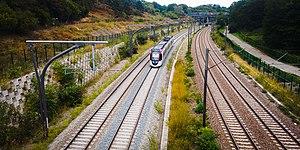
Tramway T11 dans le parc Georges Valbon
Le parc départemental Georges-Valbon, communément appelé parc de La Courneuve, vient au 3ᵉ rang des parcs et bois de la région parisienne de par sa taille, avec une superficie de 417 hectares. Après le Bois de Vincennes et le Bois de Boulogne, c'est le plus grand parc de l'Île-de-France, hors de Paris. Renommé parc Georges-Valbon le samedi 9 janvier 2010, en hommage au premier président du conseil général de la Seine-Saint-Denis.
La ligne de la grande ceinture de Paris dite Grande Ceinture est une ceinture périphérique ferroviaire autour de Paris, à une quinzaine de kilomètres en moyenne du boulevard périphérique. Sa construction est décidée vers la fin du XIXᵉ siècle, pour assurer l'interconnexion des lignes radiales reliant la capitale à la province et soulager la ligne de Petite Ceinture créée précédemment. Elle est doublée sur une portion est par la « Grande Ceinture complémentaire » et, sur une portion sud-est, par la « Grande Ceinture stratégique ».
La ligne 11 Express du tramway d'Île-de-France, précédemment désignée durant l'élaboration et la réalisation du projet Tram express nord, Tangentielle légère nord ou Tangentielle nord, est une ligne de tram-train francilienne de rocade, initiée par le STP, devenu aujourd'hui, Île-de-France Mobilités, qui relie les gares d'Épinay-sur-Seine et du Bourget, et à terme la gare de Sartrouville à la gare de Noisy-le-Sec.